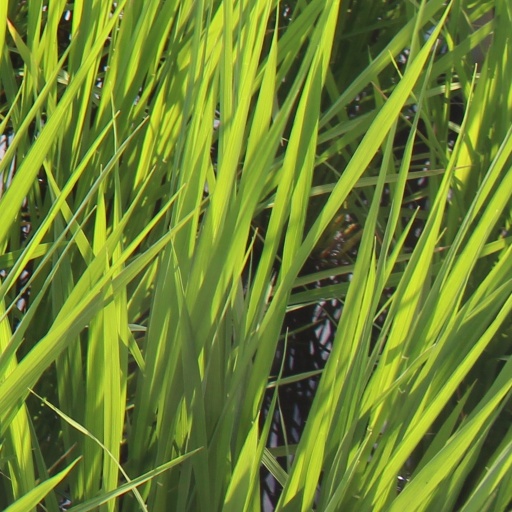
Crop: rice